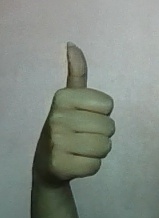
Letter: aleff